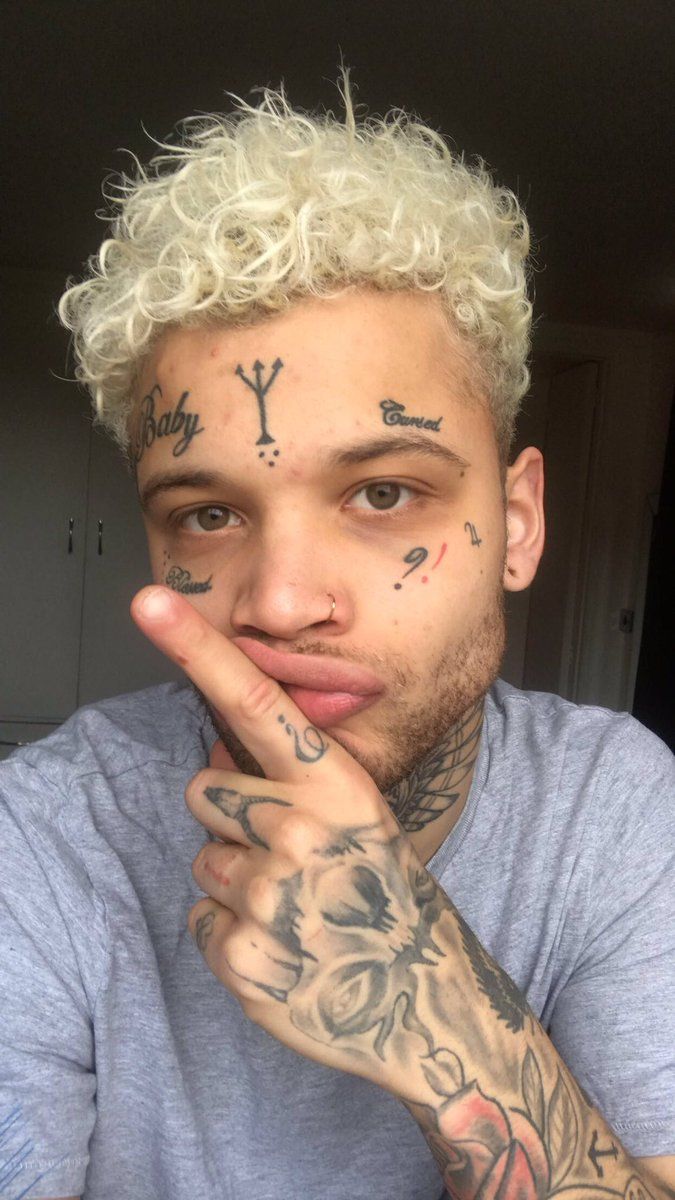
Label: Colored